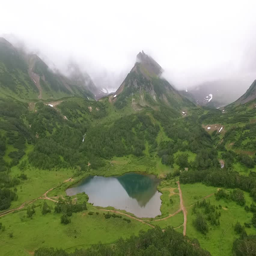
reflection of mountains in the lake .